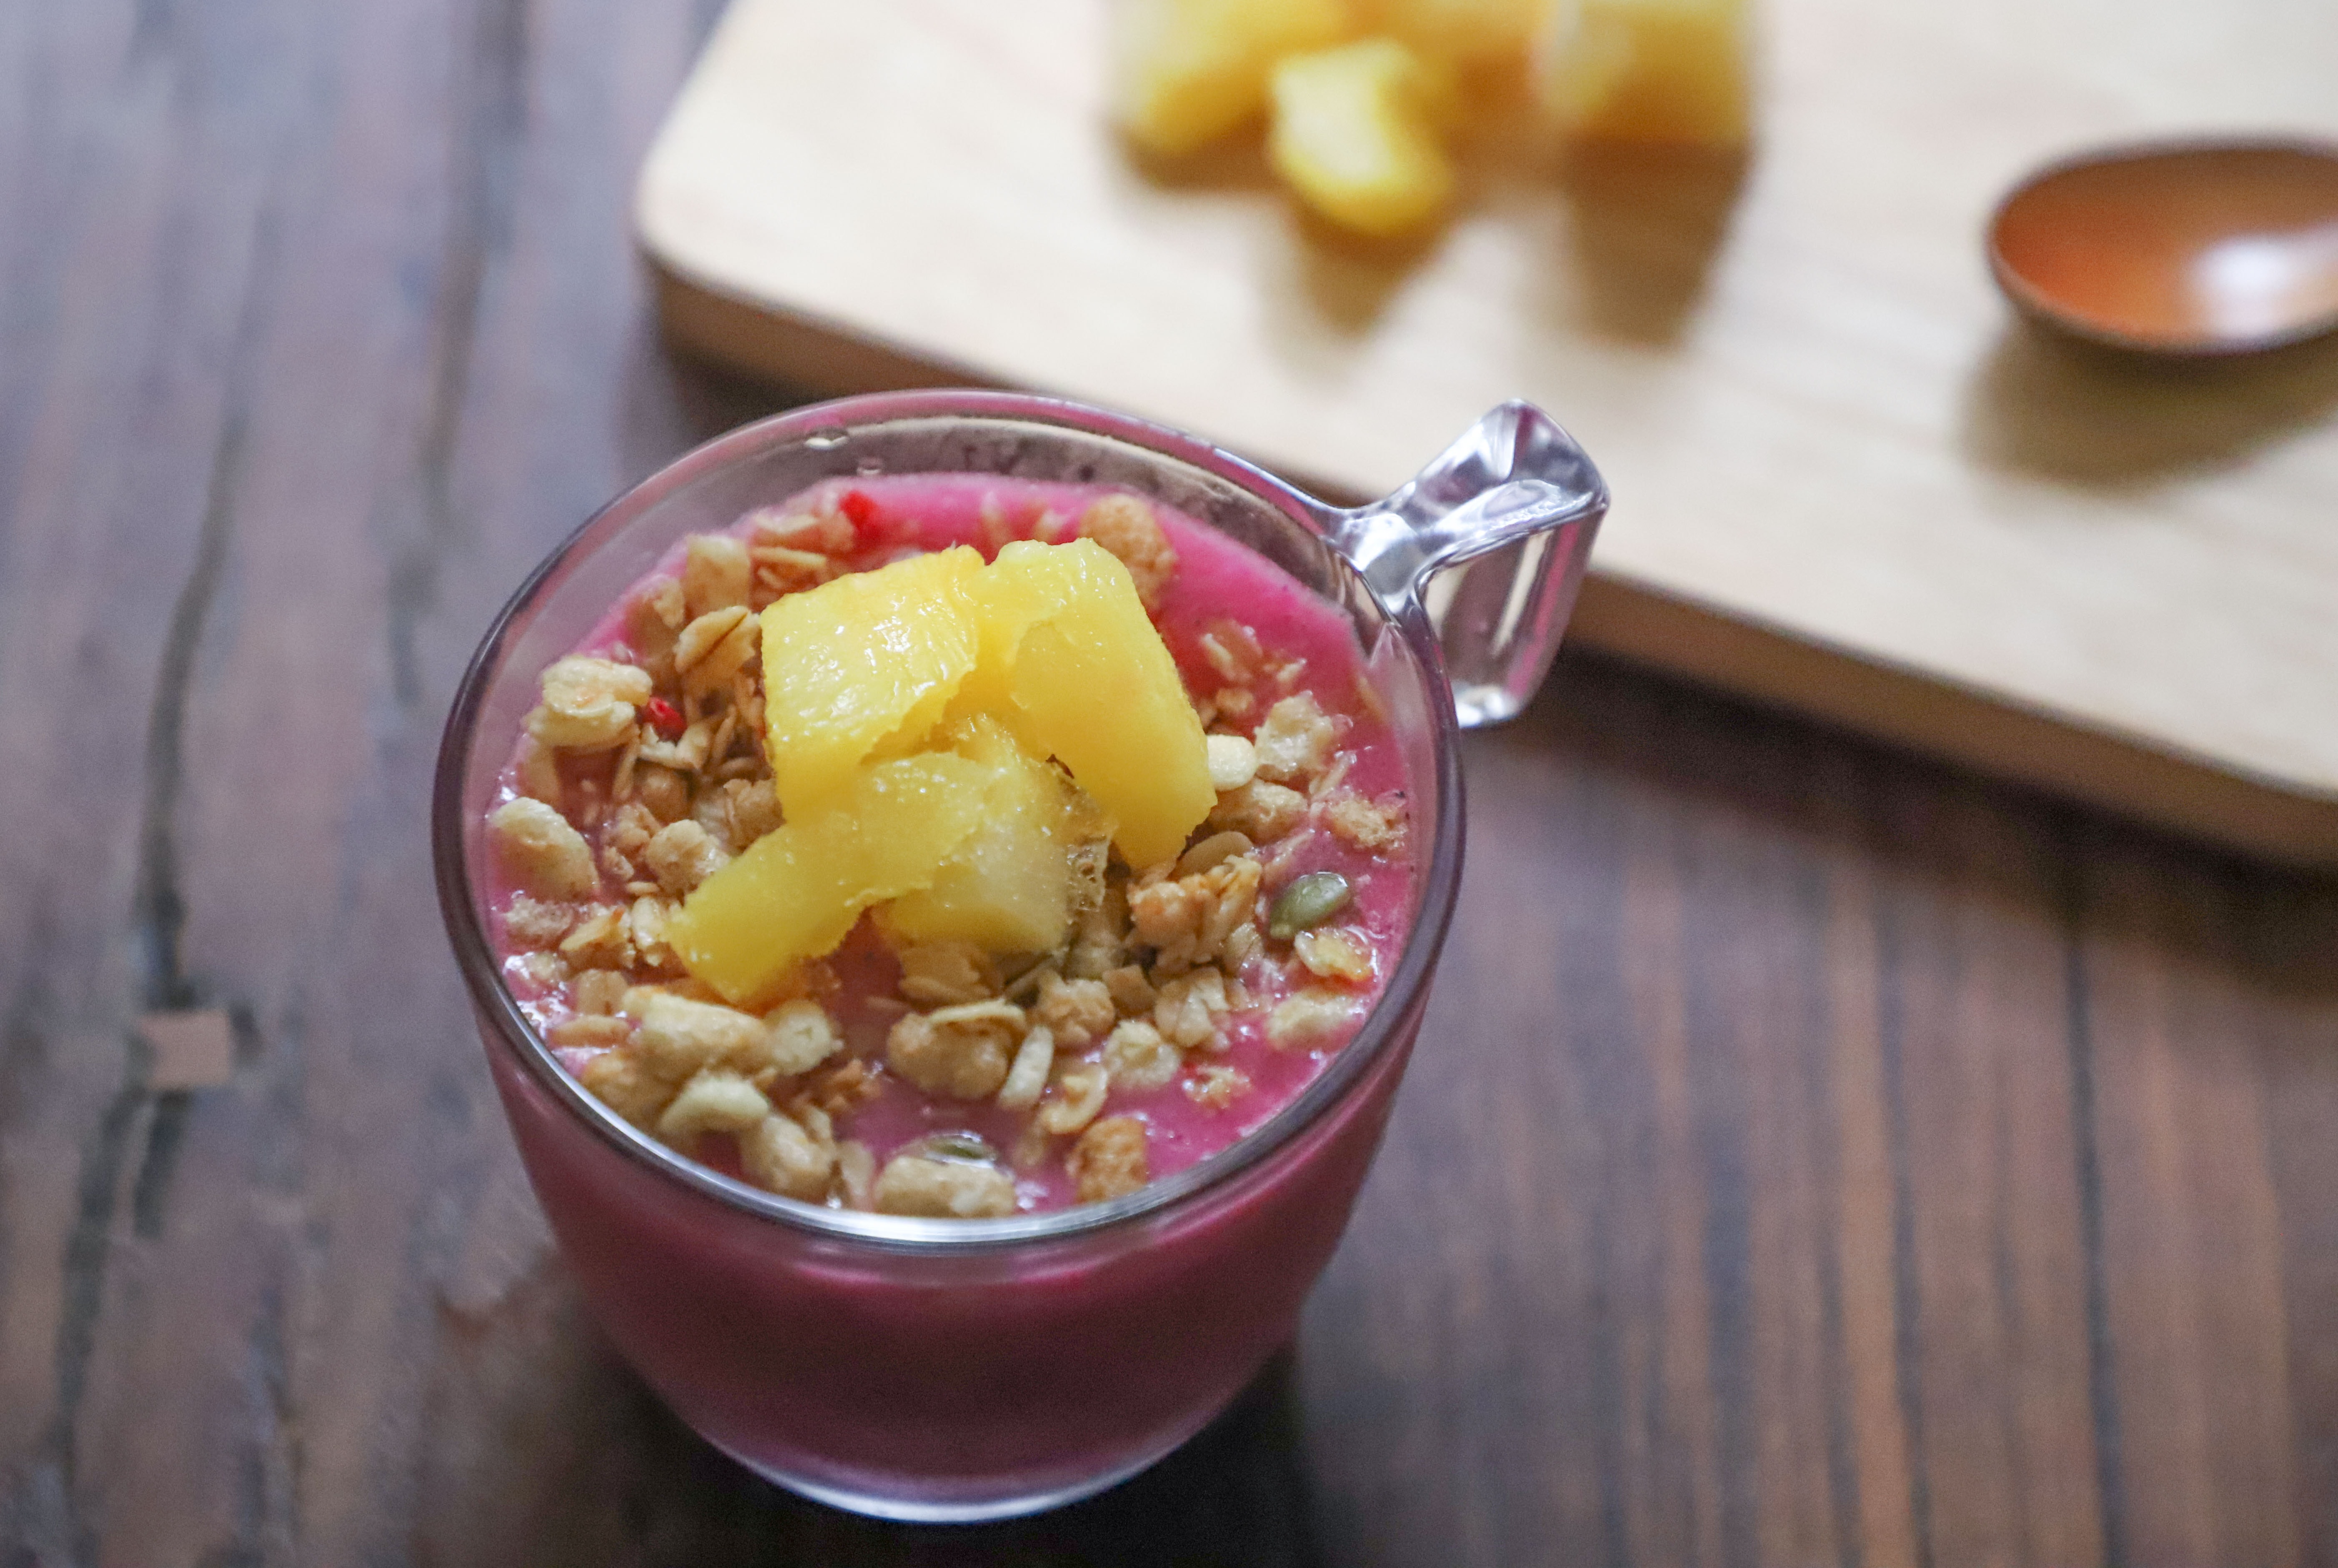
dish, food, cuisine, ingredient, fruit salad, produce, dessert, vegetarian food, A a na tigela, recipe, Ashure, oat, breakfast, granola, breakfast cereal, Steel cut oats, meal, crumble